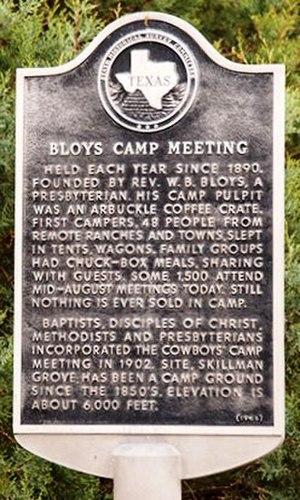
"Un camp meeting est une forme de rassemblement chrétien pouvant durer plusieurs jours, souvent une semaine complète, où s’enchaînent des services religieux, du chant choral, des moments de prière et, le plus souvent des manifestations de type charismatique. Ils trouvent leur origine au XIXᵉ siècle dans un far-west américain encore peu fourni en églises et en pasteurs, avant de s’exporter en Angleterre. Un phénomène voisin, qui a sans doute inspiré les premiers ""camps meetings"" américains, s’était produit en Écosse presbytérienne dès le XVIIIᵉ siècle, sous l’influence de la pauvreté et du manque de pasteurs sous le nom de ""foires saintes"" ou ""saisons de communion"", puisqu’on y célébrait ce qui pouvait être la seule sainte cène de l’année.